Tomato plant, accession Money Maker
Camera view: horizontal (90 deg, fisheye); turntable rotation: 60 degrees
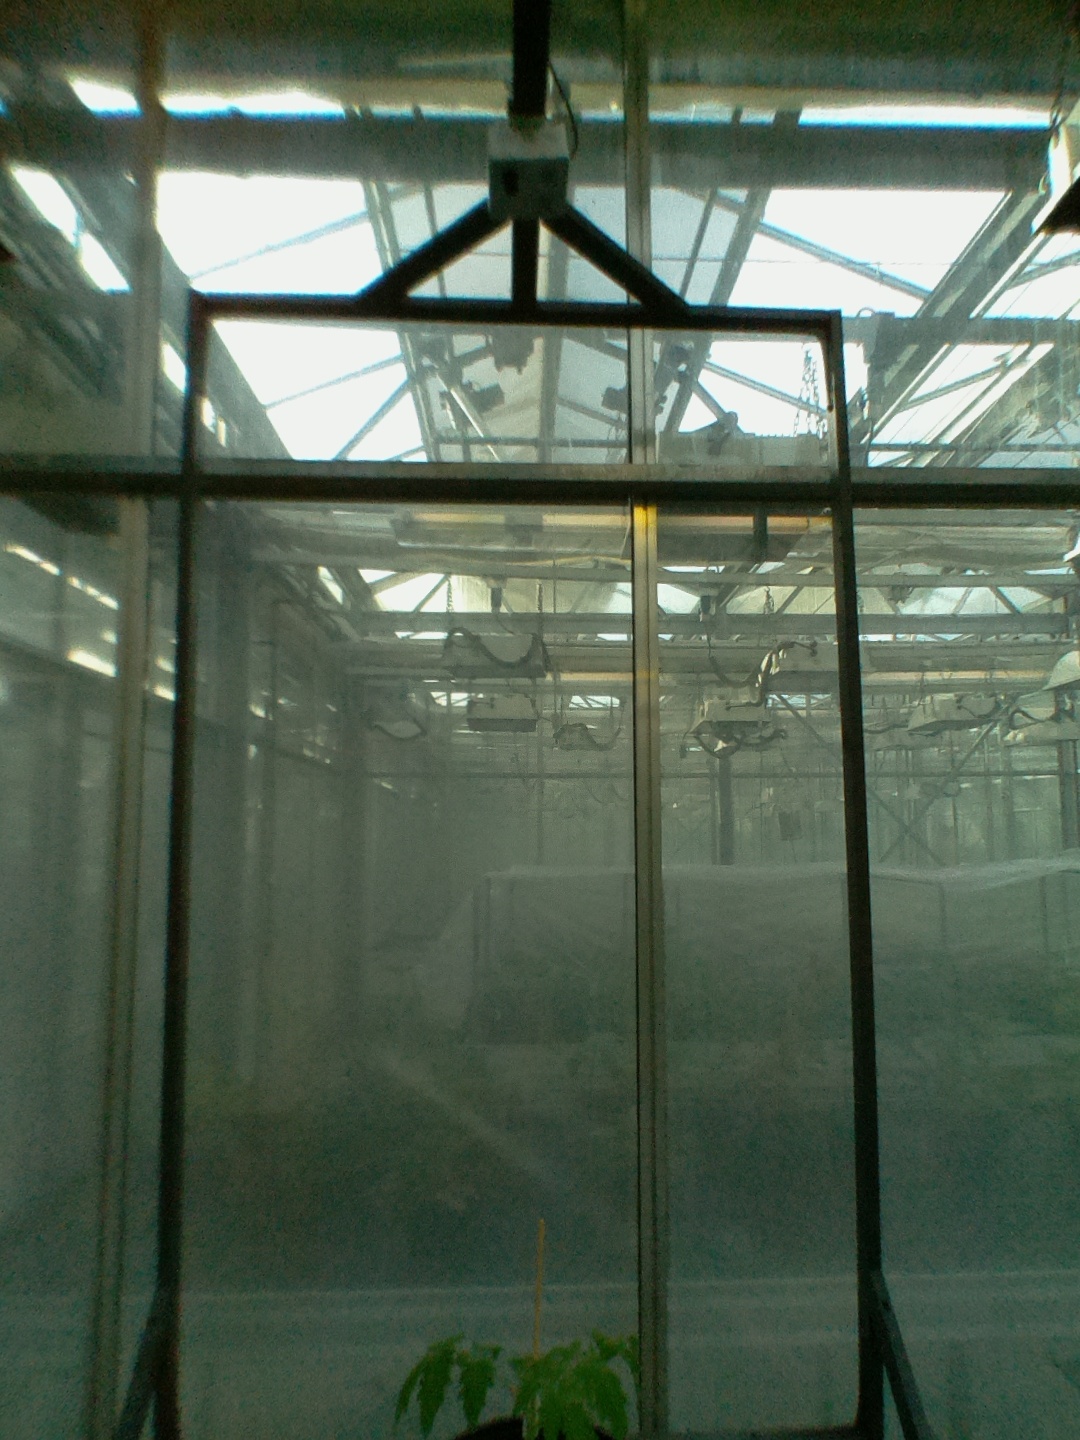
BBCH growth stage 13: 6 of true leaves visible